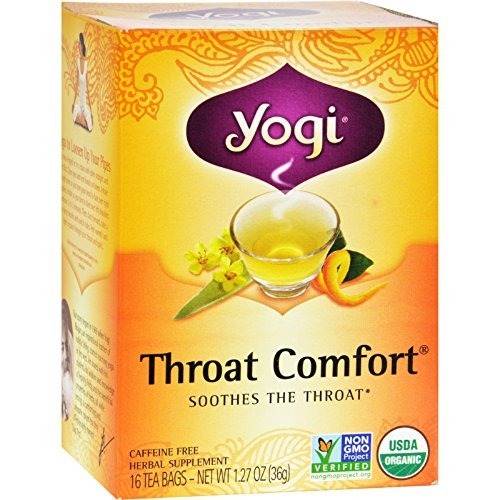
Item Name: Yogi Tea Og2 Throat Comfort 16 Bag
Value: 16.0
Unit: Count

Price: 4.425